Hard and soft techniques

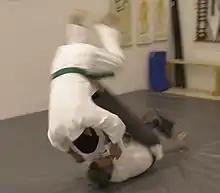
A "tomoenage" front sacrifice throw used against a front-pushing attacker

Soft techniques can be used in offense but are more likely to appear in defense and counter offense. Much like hard techniques they are effected by foot work and skeletal alignment. Where a hard technique in defense often aims to interrupt the flow of attack; a soft technique aims to misdirect it, move around it or draw it into over commitment, in counter offense a soft technique may appear as a slip or a vault or simply using the momentum of a technique against the user. Soft techniques in offense would usually only include feints and pulling motions but the definition and categorization may change from one art form to another.